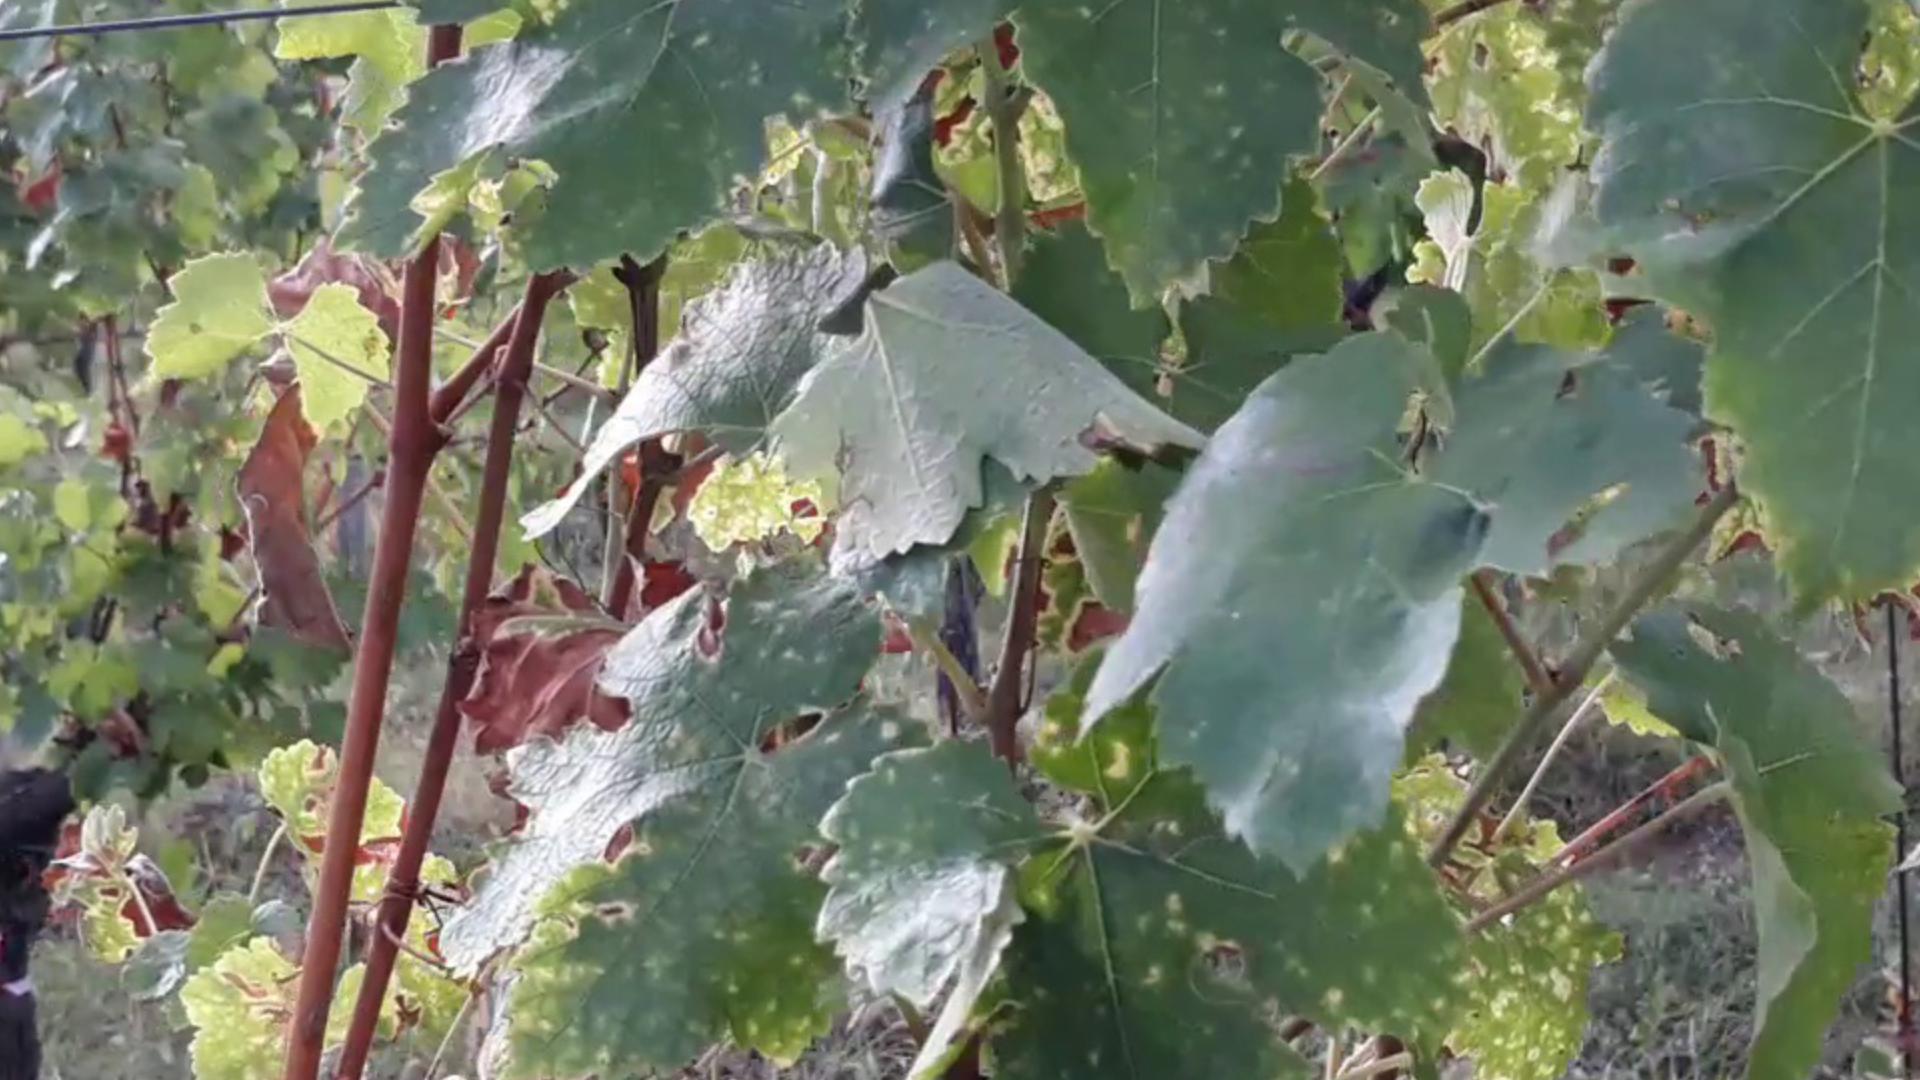
Label: esca